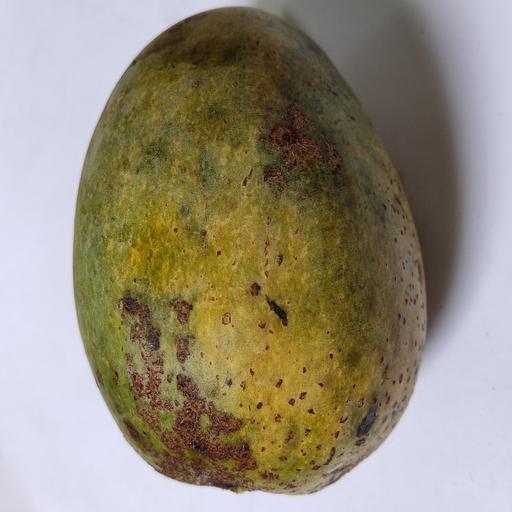
Crop type: Mango_Himsagar